Hydrosere

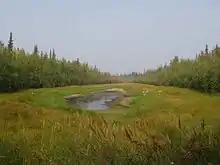
Water surface of a pond nearly covered by vegetation

Successive decreases in water level and changes in substratum help members of "Cyperaceae" and "Graminae" such as "Carex" spp. and "Juncus" to establish themselves. They form a mat of vegetation extending towards the centre of the pond. Their rhizomes knit the soil further. The above water leaves transpire water to lower the water level further and add additional leaf litter to the soil. Eventually the sedge peat accumulates above the water level and soil is no longer totally waterlogged. The habitat becomes suitable for invasion of herbs (secondary species) such as "Mentha", "Caltha", "Iris", and "Galium" which grow luxuriantly and bring further changes to the environment. Mesic conditions develop and marshy vegetation begins to disappear.